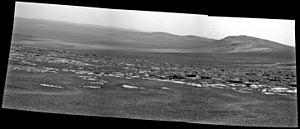
Opportunity, alias MER-B, est la deuxième astromobile de la mission Mars Exploration Rover de l'agence spatiale américaine, la NASA, lancé vers la planète Mars en 2003. L'engin qui s'est posé sur Mars le 25 janvier 2004 dans la région équatoriale de Terra Meridiani avait pour but d'étudier la géologie de Mars et de déterminer en particulier le rôle joué par l'eau dans l'histoire de la planète. Sa mission qui devait durer 90 jours s'est achevée officiellement en février 2019. Cette durée de vie beaucoup plus longue que celle de son jumeau Spirit lui a permis de parcourir 45,16 km et de largement dépasser les objectifs scientifiques assignés.